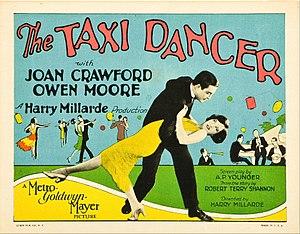
Taxi-girl est un film américain réalisé par Harry F. Millarde sorti en 1927.